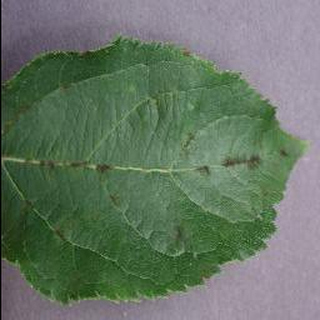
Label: apple_apple_scab